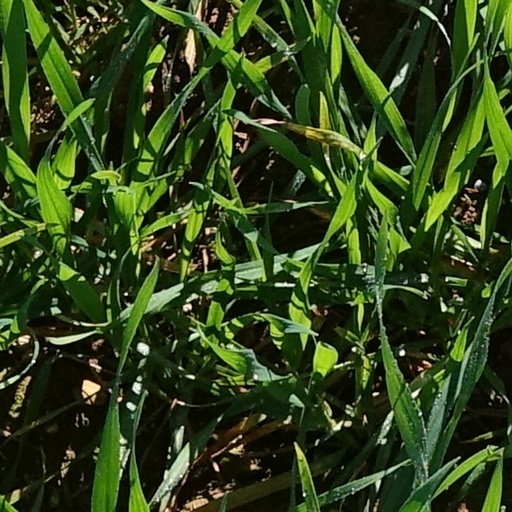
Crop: wheat